2007 Chicago Bears season

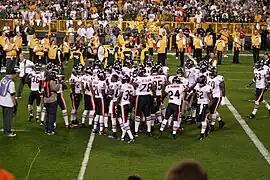
The Bears huddle before their week 5 game against the Green Bay Packers

The 2007 season was the Chicago Bears' 88th season in the National Football League (NFL), and the fourth under head coach Lovie Smith. The season officially began on September 9, 2007, against the San Diego Chargers, and concluded on December 30 against the New Orleans Saints. The Bears entered the 2007 season as the National Football Conference (NFC) Champions and had hopes of returning to the Super Bowl, but instead finished the season with a 7–9 record and missed the playoffs for the first time since 2004. The season marked the most recent time that the Bears swept the Green Bay Packers.